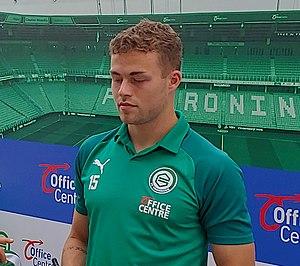
Gabriel Gudmundsson, né le 29 avril 1999 à Malmö en Suède, est un footballeur suédois qui évolue au poste d'ailier droit au FC Groningue.